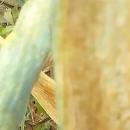
Crop: Onion
Condition: alternaria-d